Ford Expedition

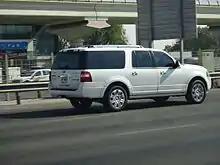
Ford Expedition EL/Max (United Arab Emirates)

On February 18, 2014, Ford introduced a mid-cycle refresh of the Expedition (U324) and Expedition EL (U354), dubbed the U3242 and U3542 respectively, for the 2015 model year. The "2" signified the second phase of the U324 and U354. They debuted at the Dallas–Fort Worth Auto Show on February 19, 2014, as Texas (especially Dallas and Houston) was a popular market. Despite a 27% drop in sales since 2008, Ford was committed to continuing producing the Expeditions. Ford started production on the updated Expedition (and Expedition EL, which continued to compete with the Chevrolet Suburban and GMC Yukon XL) around the first quarter of 2014 and placed the 2015 models in dealerships in July 2014. Ford announced that the three trim levels—XLT, Limited, and King Ranch—would continue to be offered along with a new top-of-the-line Platinum trim. On September 12, 2013 (the same day that GM unveiled its next-generation SUVs), Automobile Magazine posted a spy shot of the 2015 Expedition, which showed a repositioned tailpipe, and a more upright front fascia which bore a taller, wider grille that appeared to be inspired by the F-150 and Super Duty trucks.